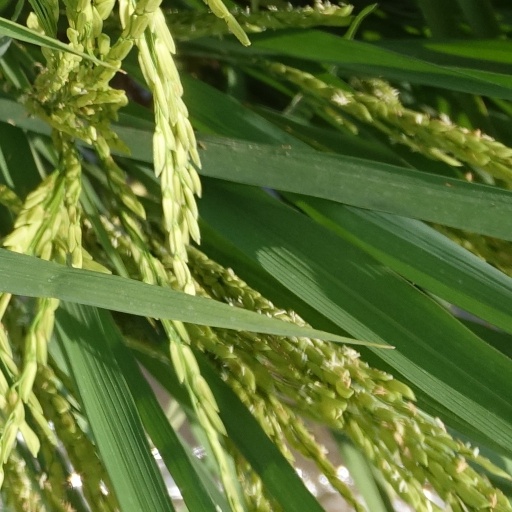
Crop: rice